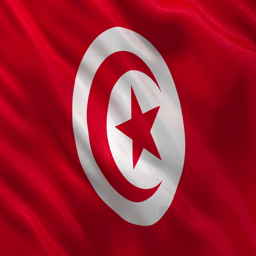
flag gently waving in the wind .